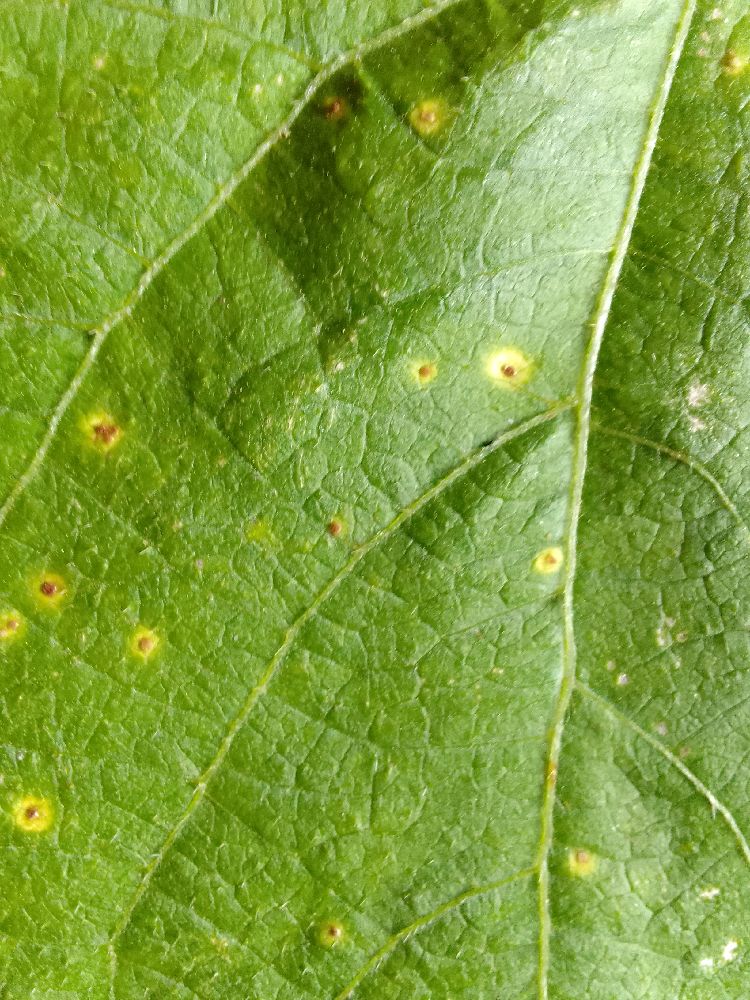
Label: rust